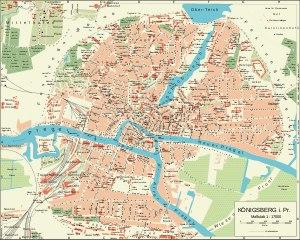
Kœnigsberg ou Königsberg in Preussen est l'ancien nom de l'actuelle ville russe de Kaliningrad. Capitale de la Prusse-Orientale, au bord de la mer Baltique, elle fut d'abord la capitale du duché de Prusse, avant de devenir l'une des principales villes du royaume de Prusse puis de l'Empire allemand. Presque totalement détruite durant la Seconde Guerre mondiale, elle est rebaptisée Kaliningrad après son annexion par les Soviétiques.